Shi-gakkō

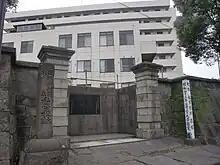
Main gate of the main site of the Shi-gakkō

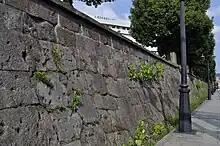
A wall of the main site of the Shi-gakkō, with the National Hospital Organization Kagoshima Medical Center in the background. Bullet holes still remain

The Shi-gakkō or Shigakkō (literally "Private school") was a system of military academies in Kagoshima Prefecture, Japan during the early Meiji era (late 19th century). Created by Saigō Takamori, the building of these schools and the organization of a political clique inside its walls was a cause of the Satsuma Rebellion. Many officers involved in the rebellion on the side of the Satsuma Domain were graduates of the Shi-gakkō. The main site was located in Shiroyama-chō, Kagoshima, on the site of the current National Hospital Organization Kagoshima Medical Center.